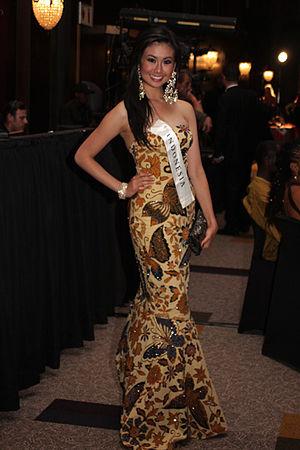
Sandra Angelia Hadisiswantoro est une mannequin indonésienne qui a remporté le titre de Miss Indonésie 2008.
Miss Indonésie est un concours de beauté féminine destiné aux jeunes femmes habitantes et de nationalité indonésienne, âgées de moins de 24 ans. Il est organisé par MNC Group en partenariat avec la société de cosmétiques Sari Ayu. Le concours se tient généralement à Jakarta. Tenu depuis 2005, la lauréate du concours est désignée pour représenter le pays à Miss Monde. Le concours a comme équivalent Puteri Indonesia, créé en 1992, qui permet de représenter le pays au concours de Miss Univers.